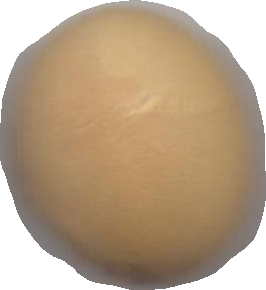
Variety: Grobogan